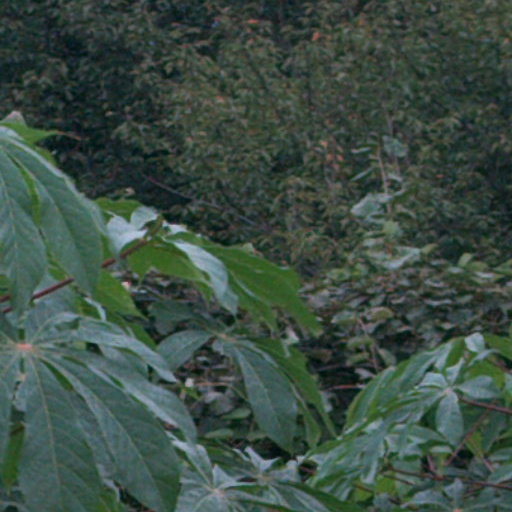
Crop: cassava